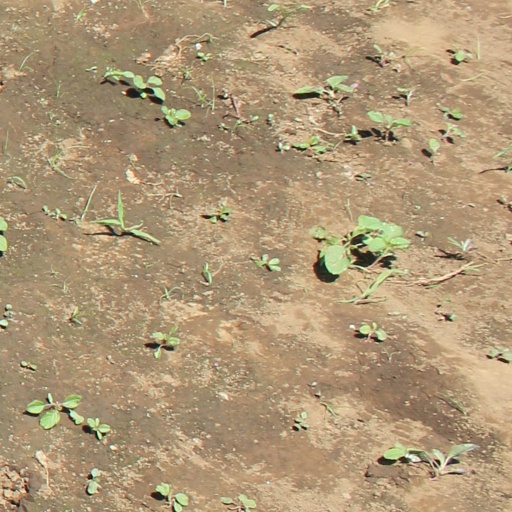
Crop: soybean